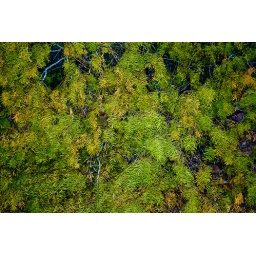
The after effects left over after Chris and I destroy and old dog house with sledge hammers and such